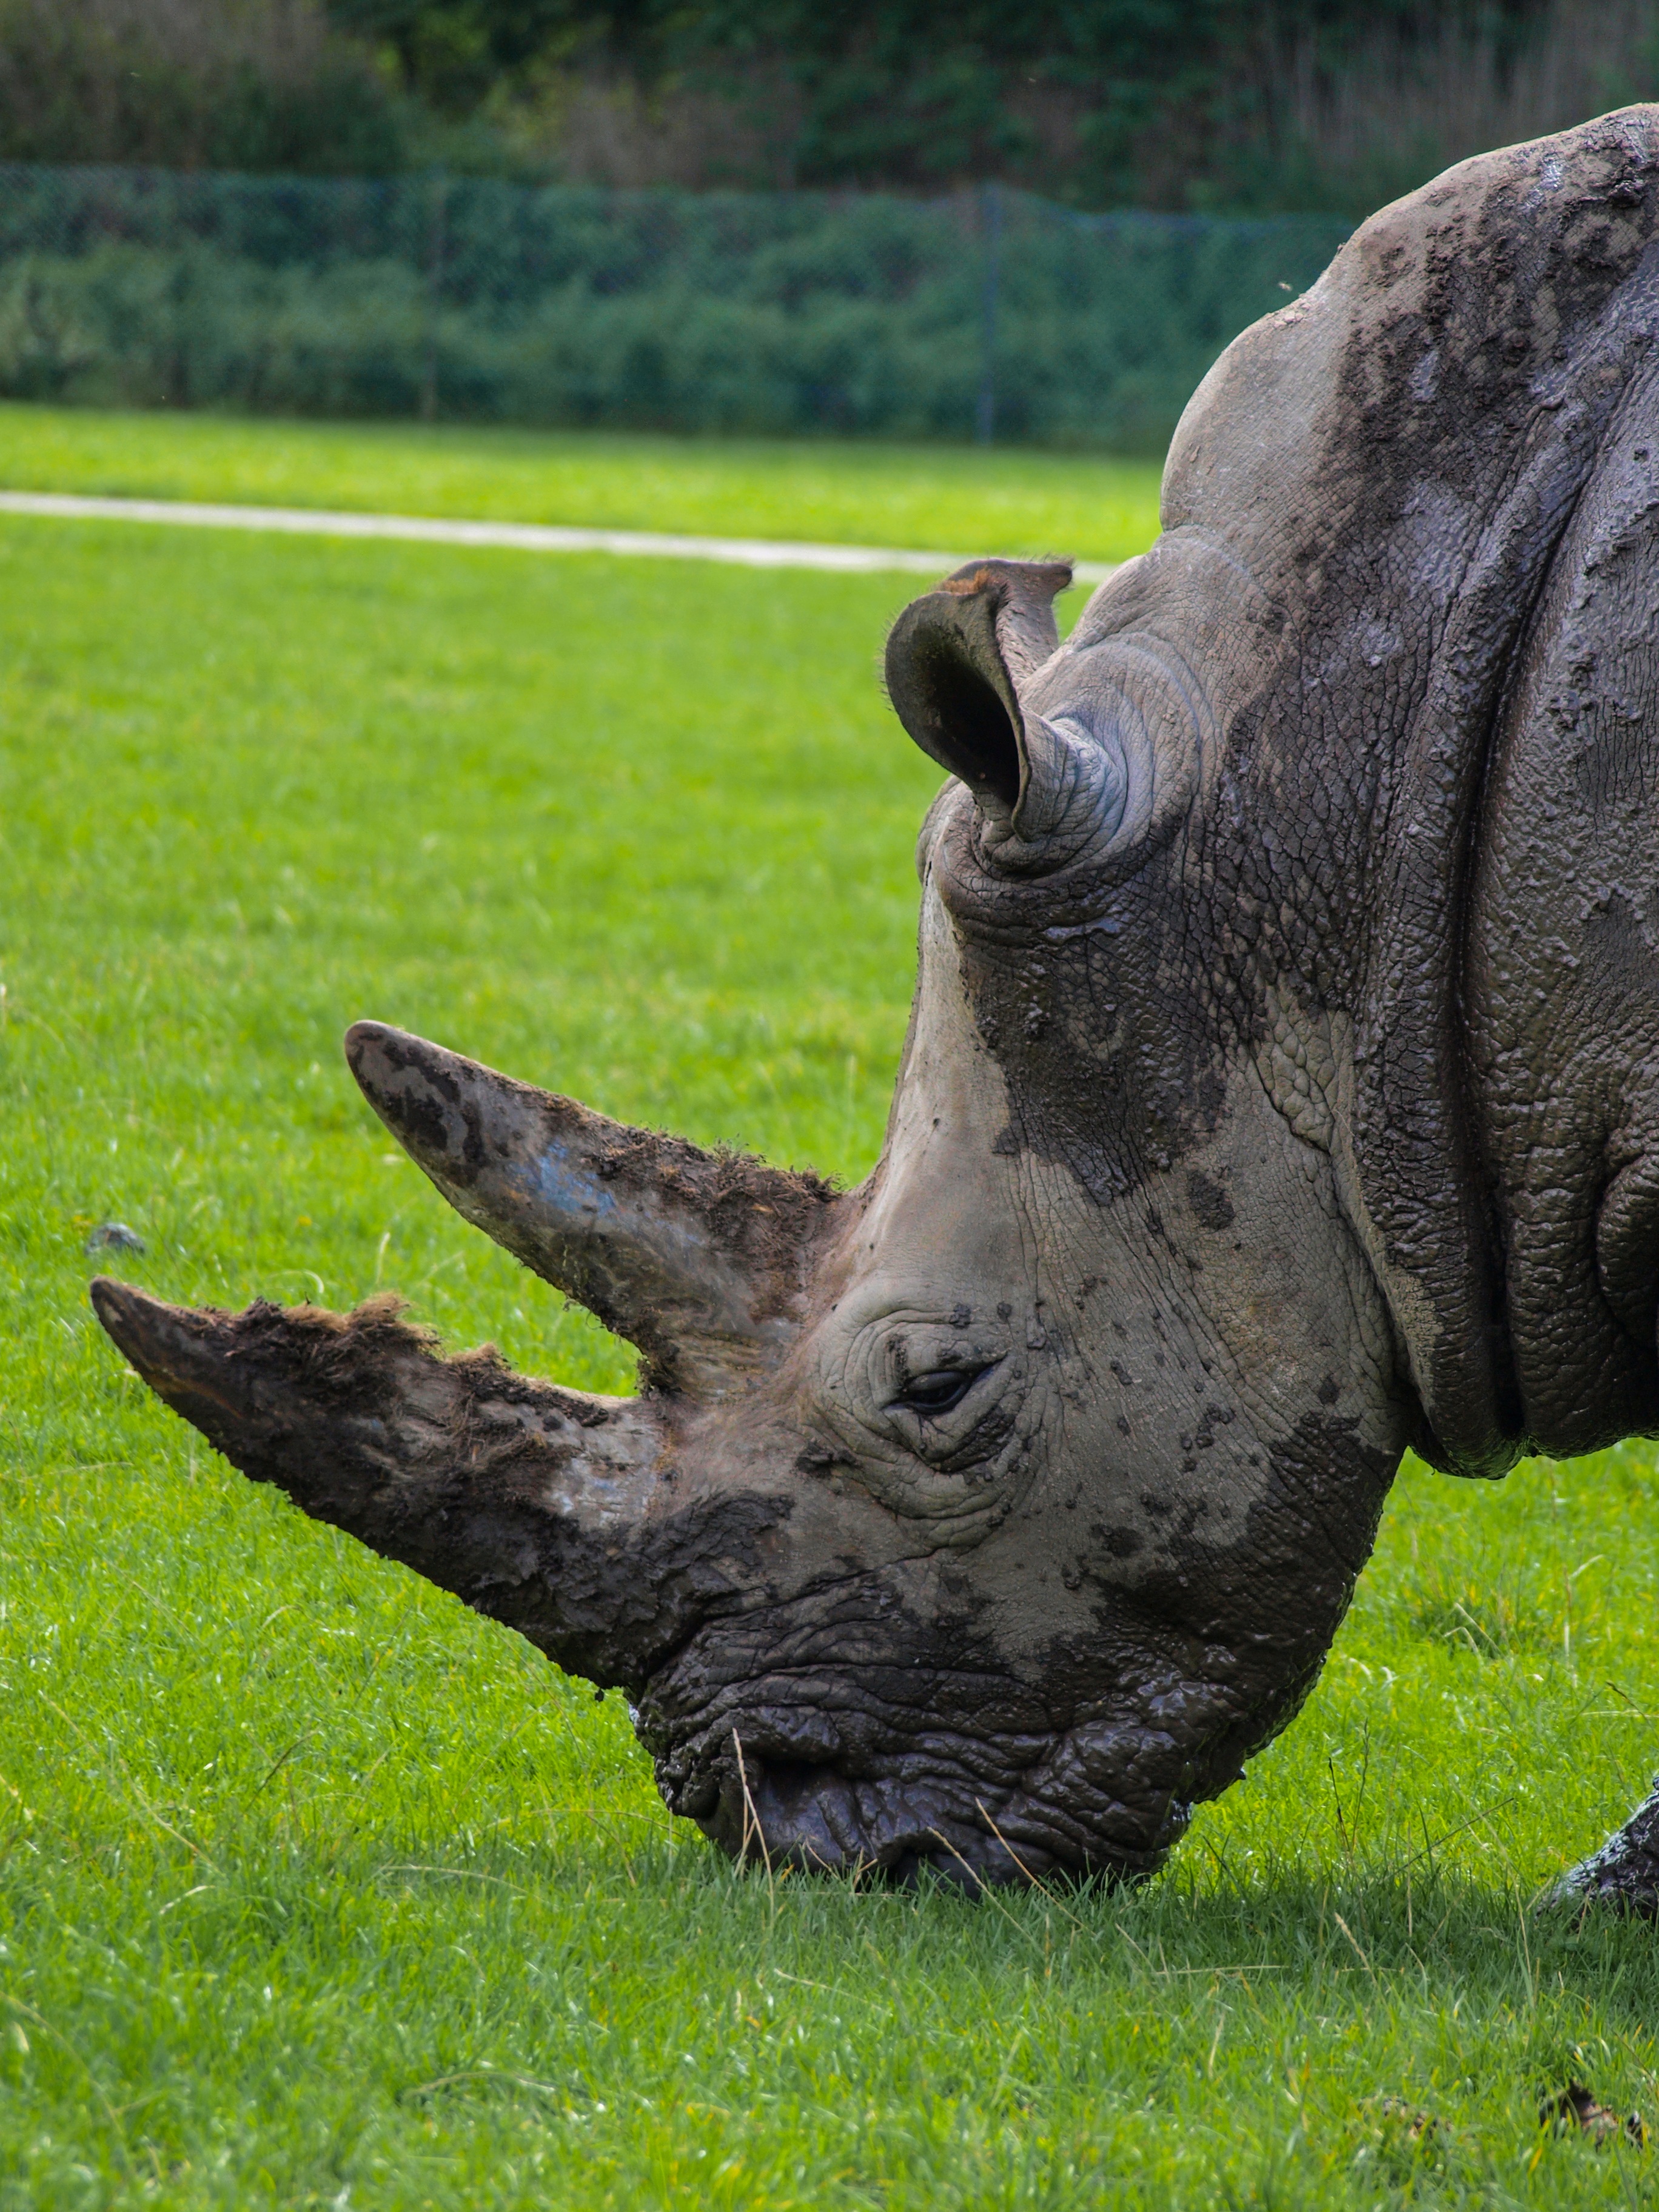
nature, grass, wildlife, zoo, horn, grazing, mammal, eat, fauna, rhino, wild animal, rhinoceros, animals, safari, wildlife park, cattle like mammal